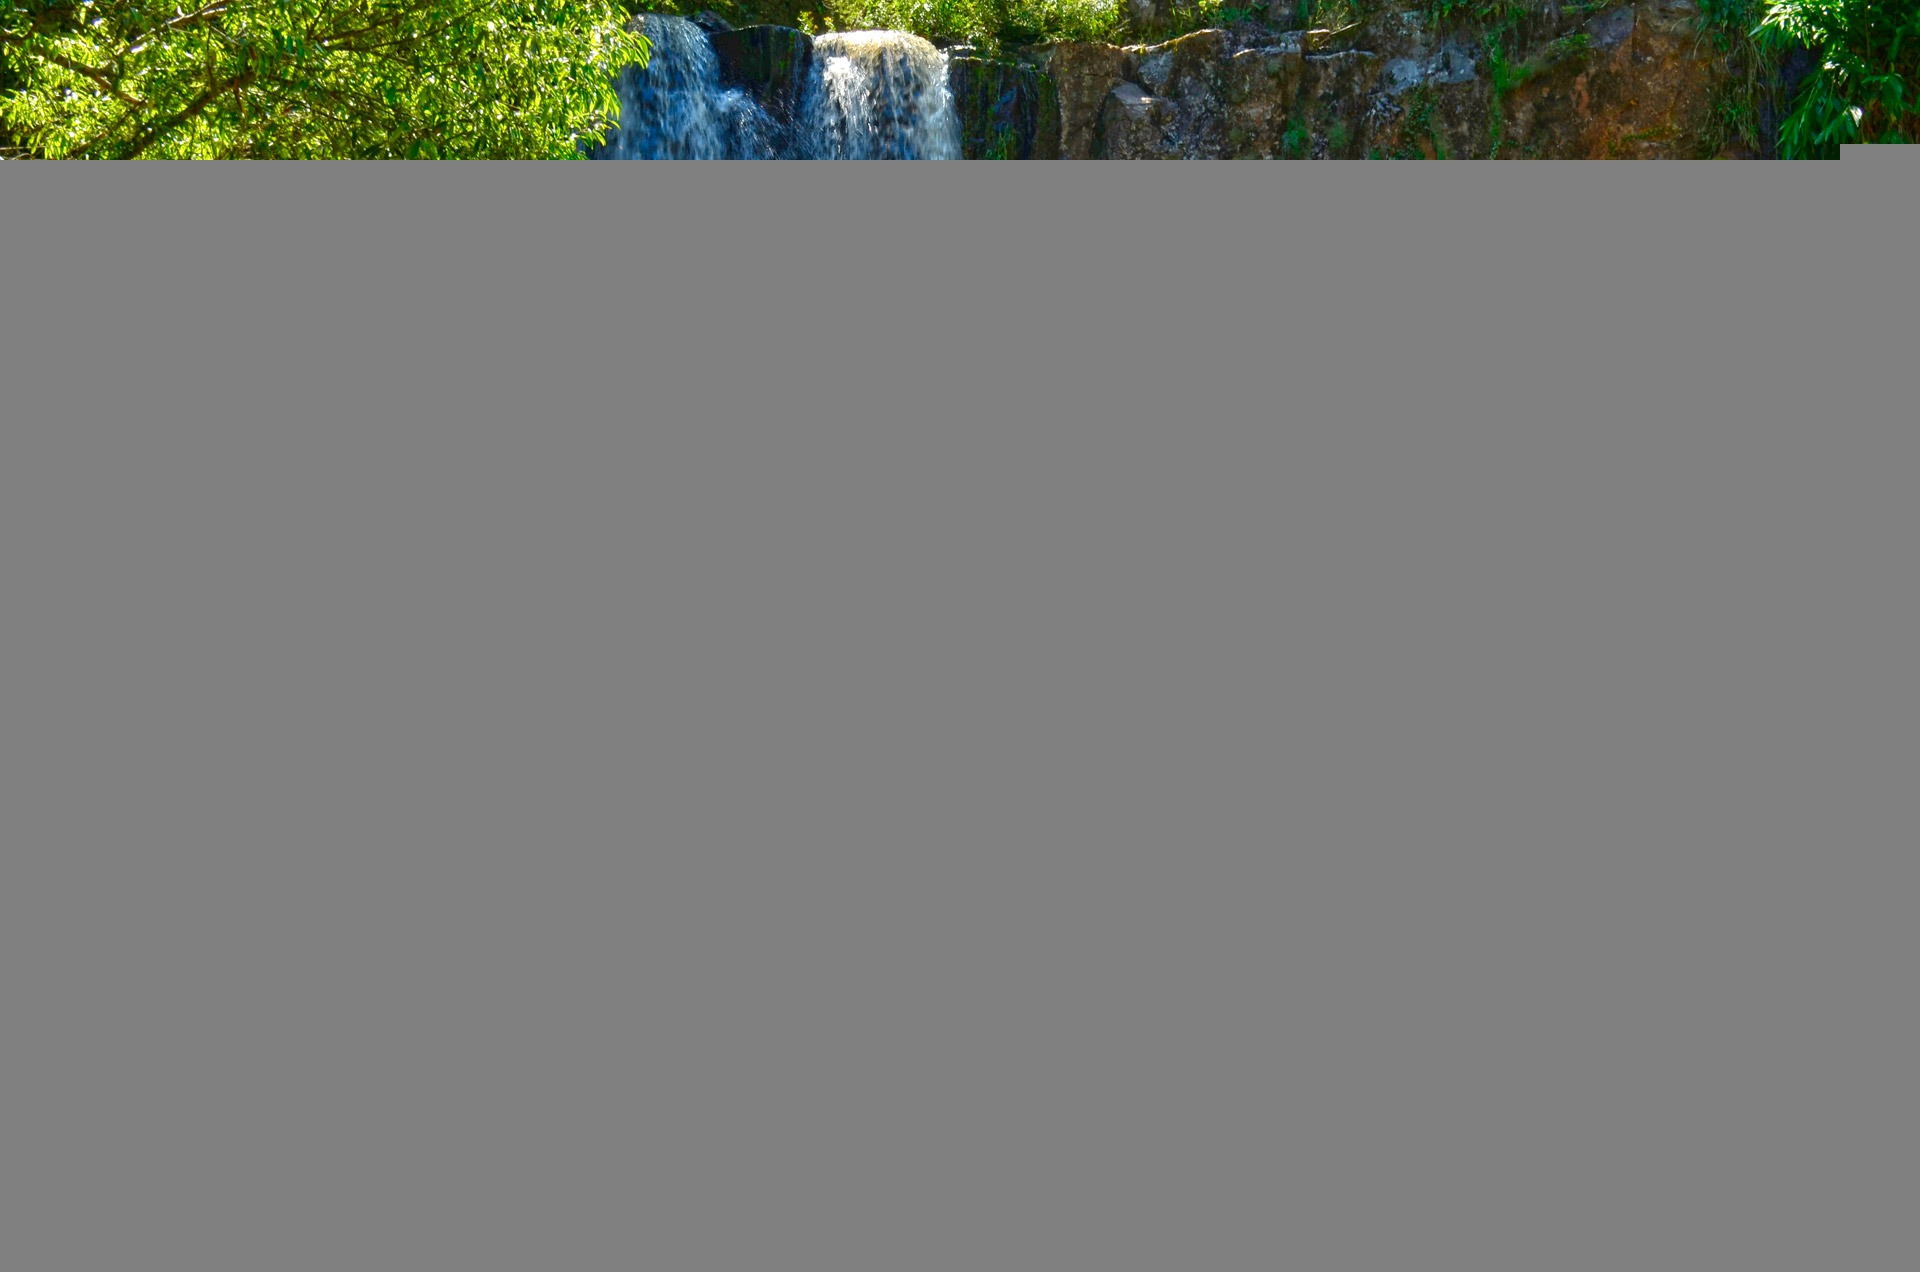
forest, outdoor, waterfall, river, vacation, motion, wild, environment, idyllic, stream, line, flow, cascade, heaven, paradise, flowing, scenic, tropical, peaceful, natural, scenery, soil, blue, scene, exotic, ecosystem, screenshot, veracruz